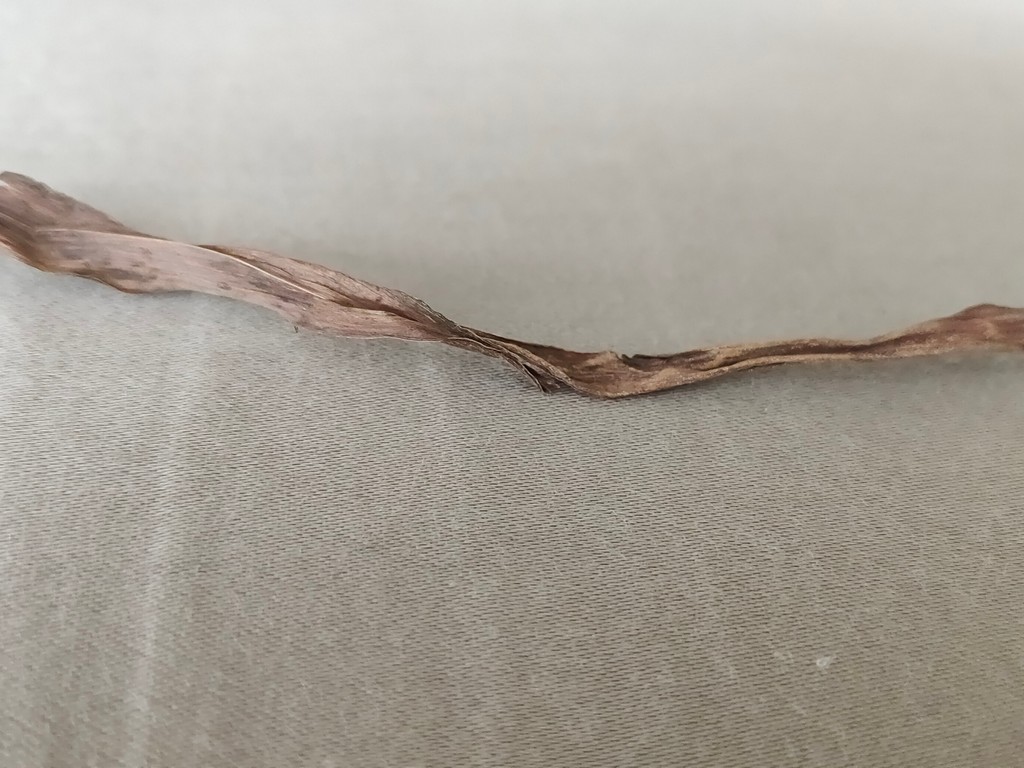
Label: Dried